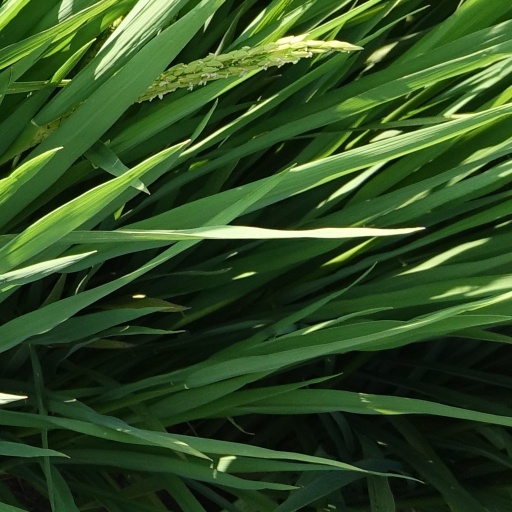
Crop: rice